Willisburg Historic District

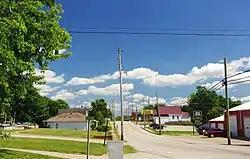
Main Street near Sportsman Lane

The Willisburg Historic District is a historic district which was listed on the National Register of Historic Places in 2014.